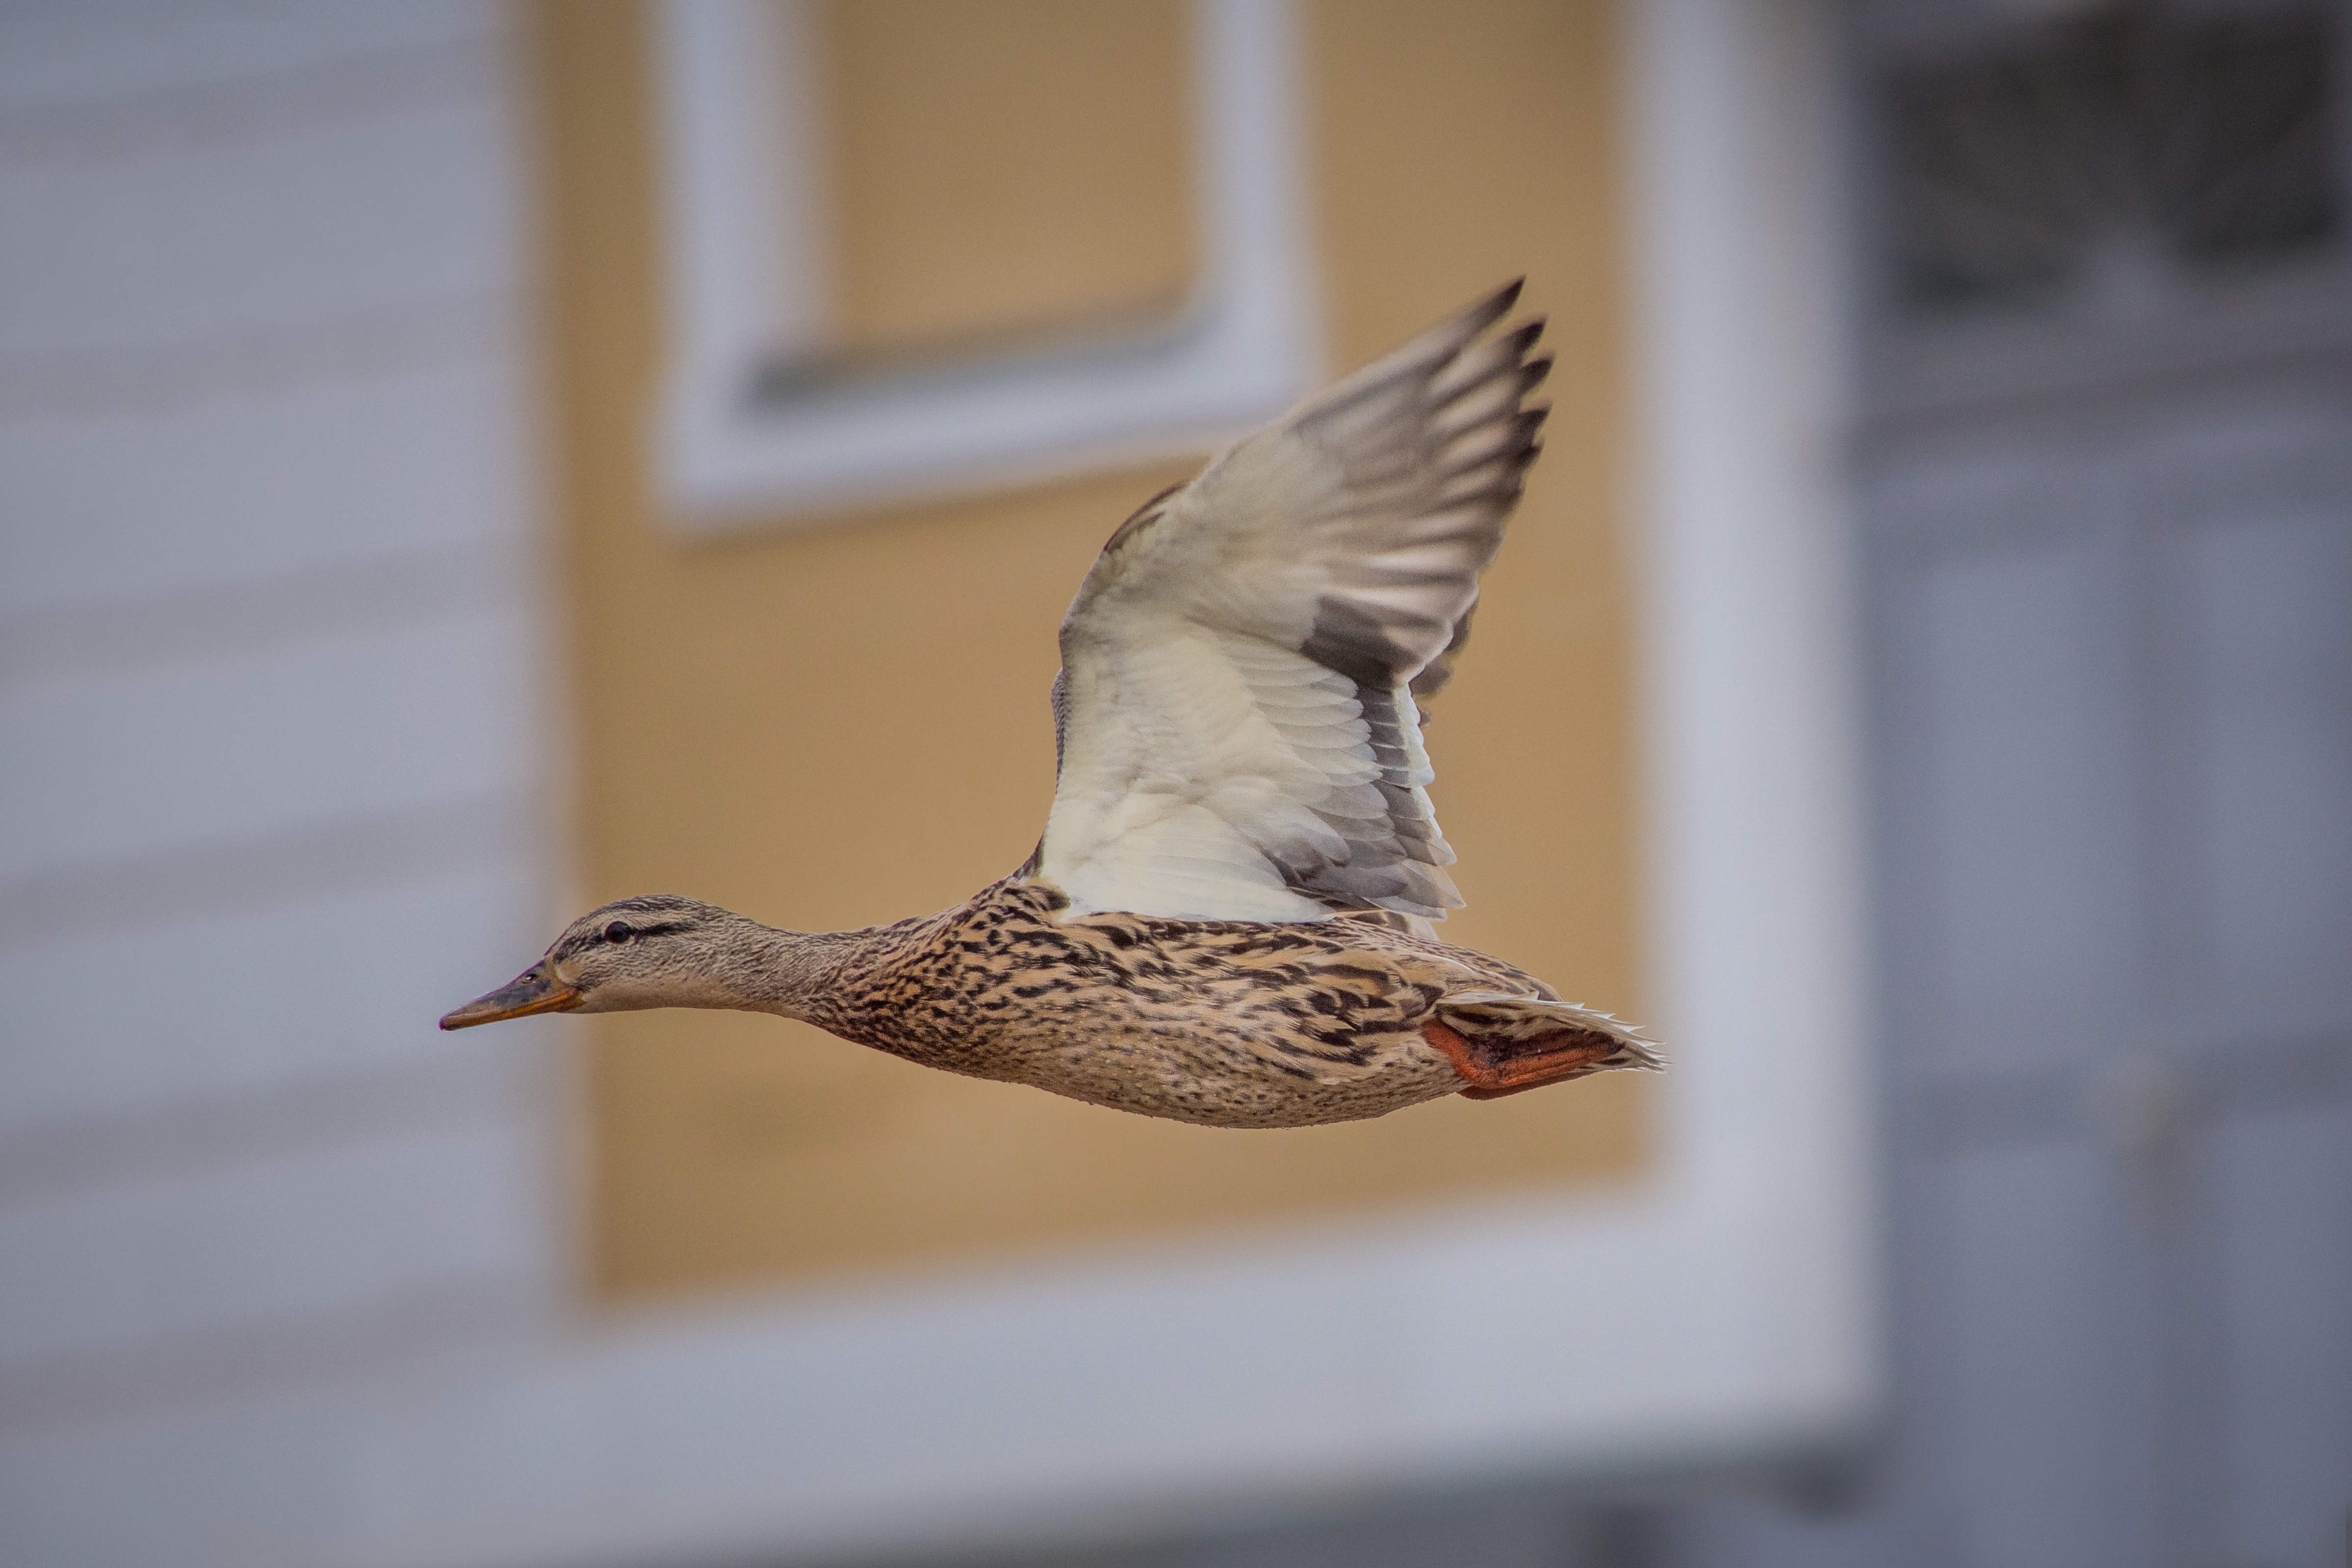
landscape, nature, bird, wing, wildlife, beak, fauna, birds, duck, animals, vertebrate, ducks, waterfowl, water bird, mallards, bird flight, ducks geese and swans